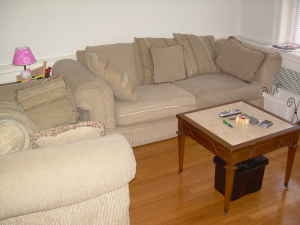
Room type: livingroom